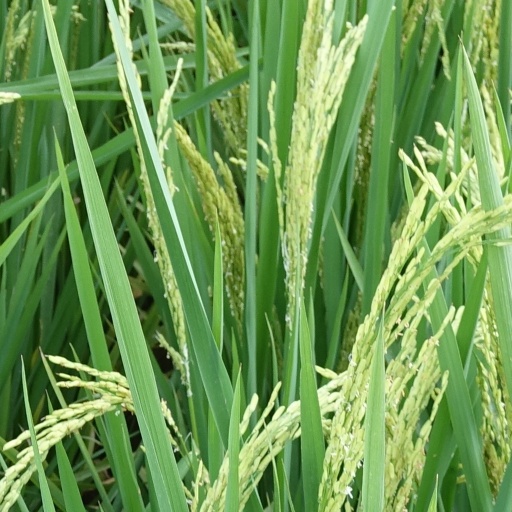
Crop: rice